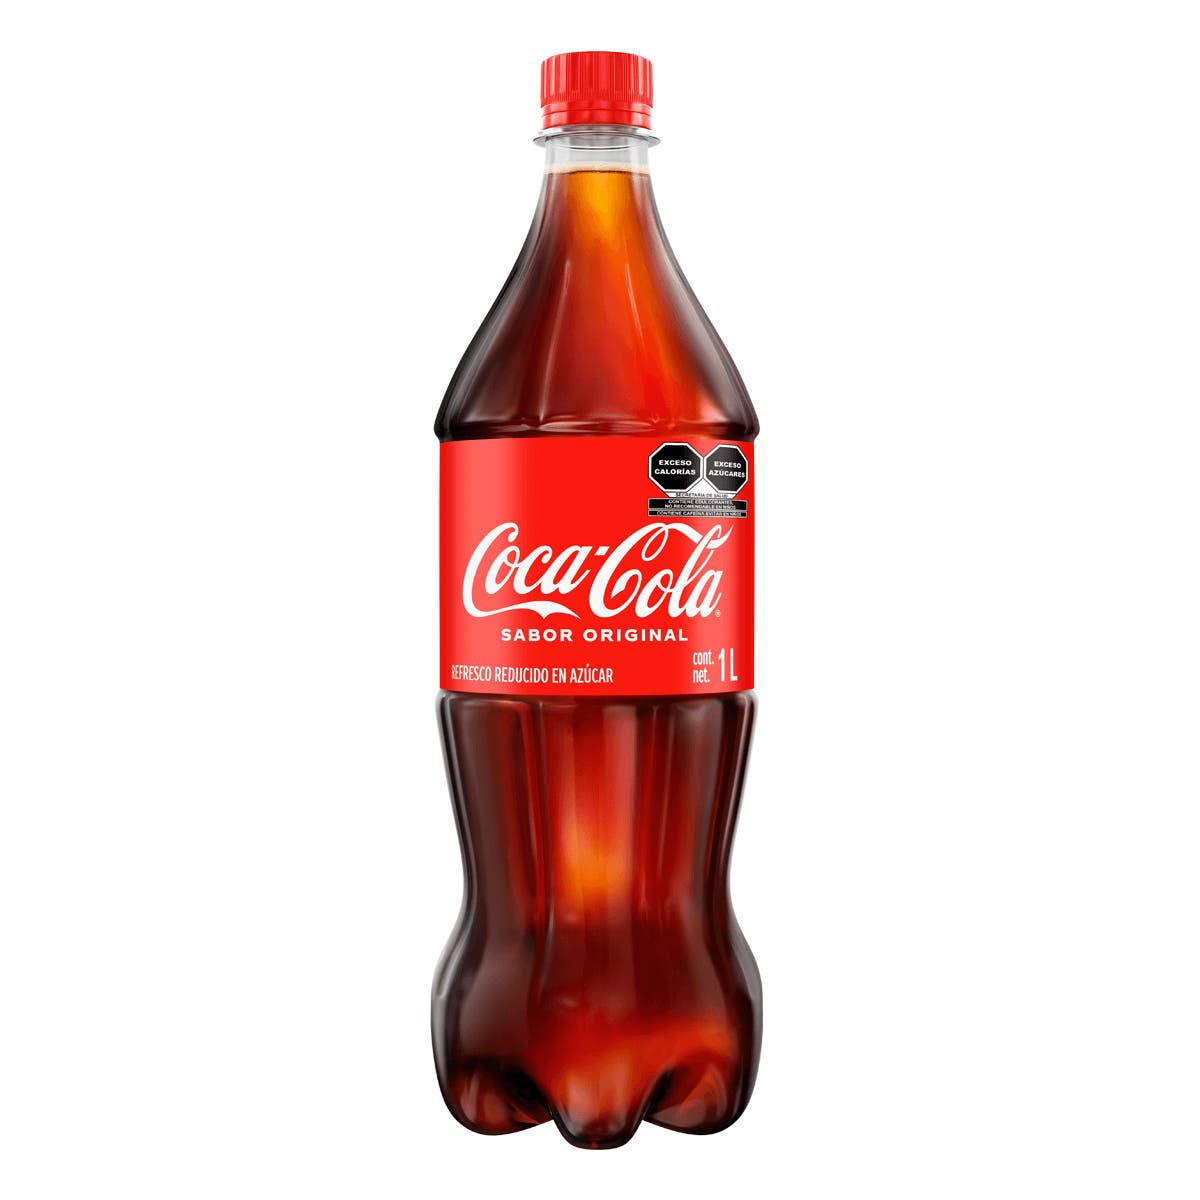
A Coca cola soda in a 1-liters plastic bottle